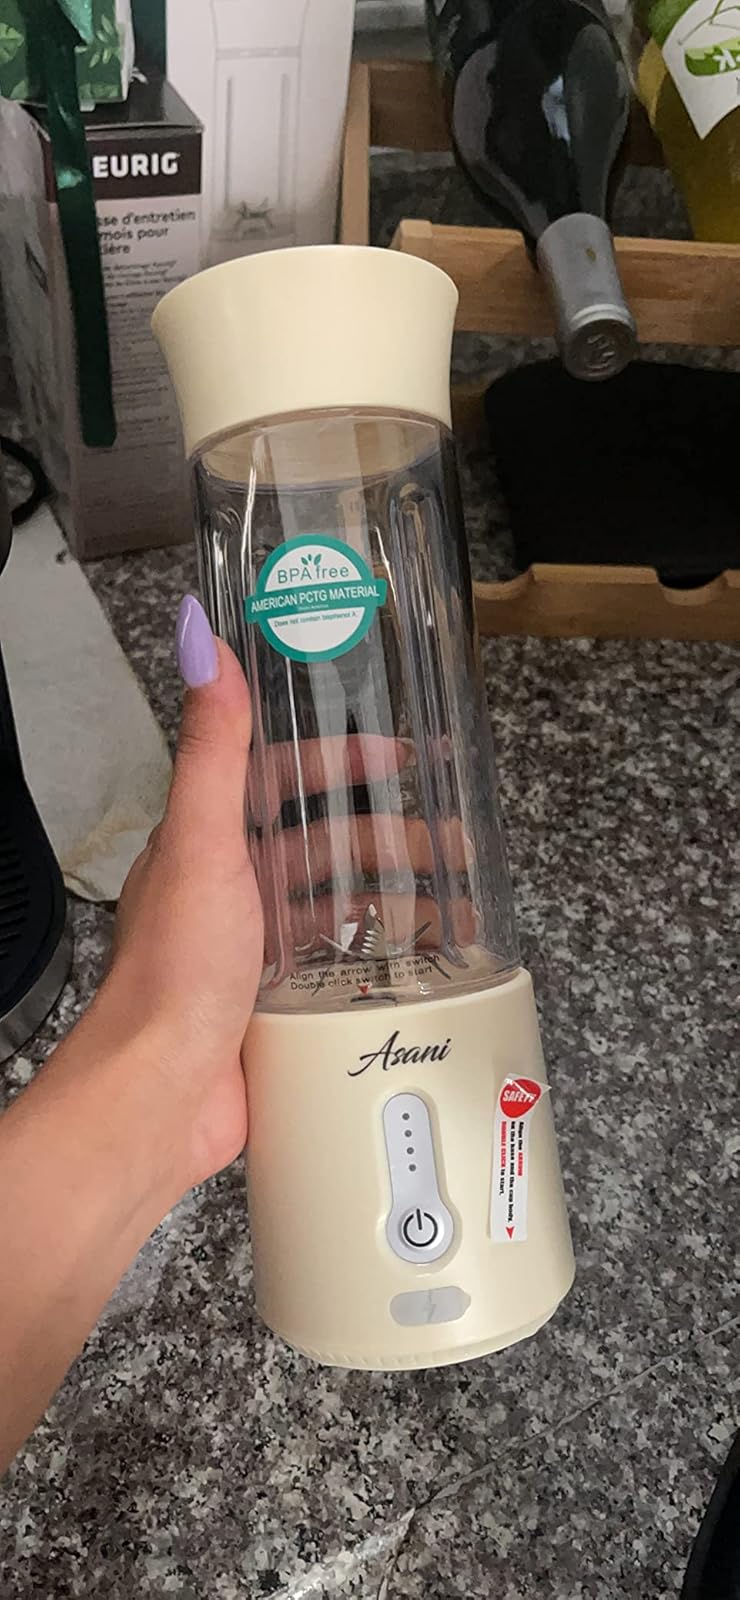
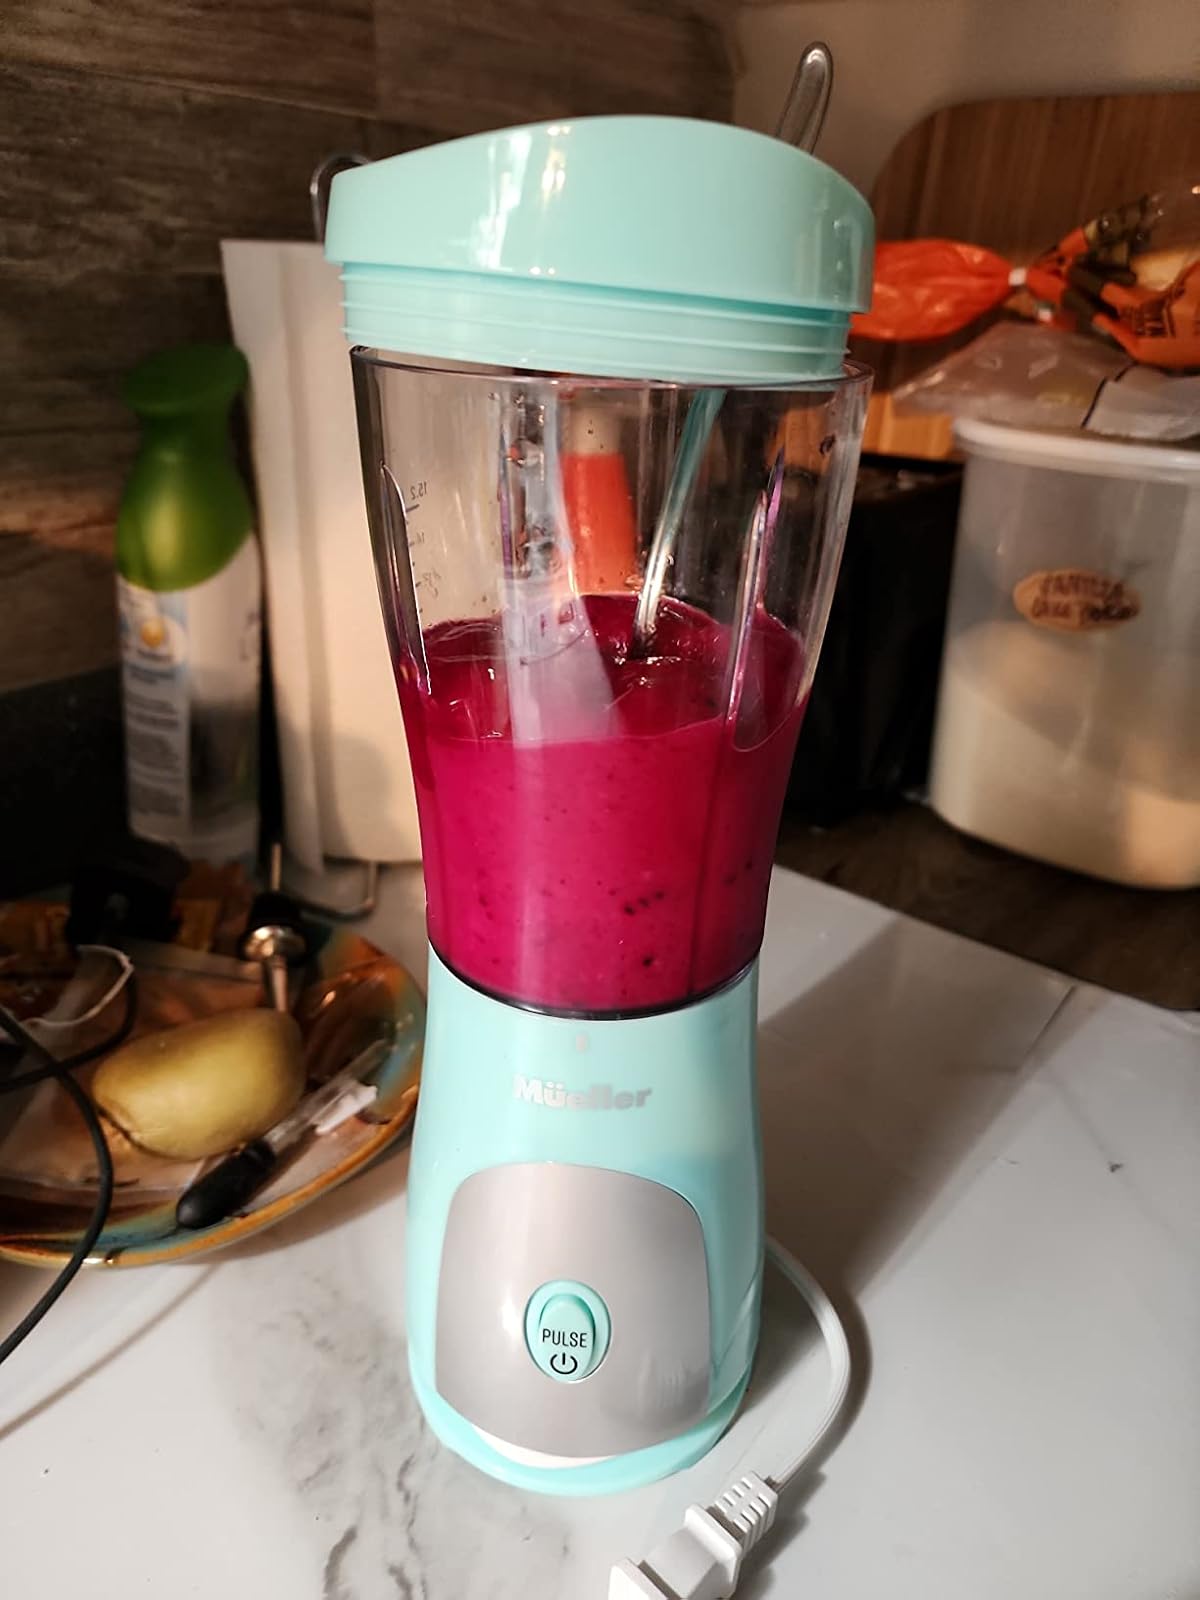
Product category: items_blender
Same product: no